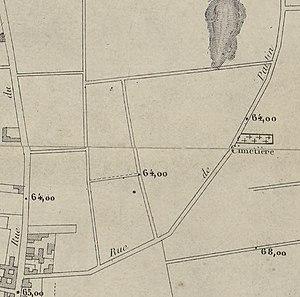
Le cimetière communal du Pré-Saint-Gervais et la rue de Pantin en 1856. Plan des sources de Belleville.
La rue Gabriel-Péri est une artère importante de la ville du Pré-Saint-Gervais.
Le cimetière communal du Pré-Saint-Gervais est le cimetière principal de la commune du Pré-Saint-Gervais.